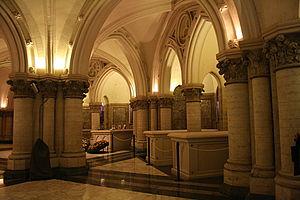
Crypte Royale de Notre-Dame de Laeken (Bruxelles), Belgique. Lieu de sépulture des souverains belges, de leurs épouses et de certains membres de la famile royale belge. Sépulture de Léopold III, d'Astrid et de Mary Lilian (dans le fond avec les photographies).
Léopold de Belgique, comte de Hainaut puis duc de Brabant, né au château de Laeken le 12 juin 1859 et mort au même lieu le 22 janvier 1869, prince de Saxe-Cobourg et Gotha et duc de Saxe est un membre de la maison royale de Belgique.
La crypte royale de la famille royale belge est le lieu où ont été inhumés les monarques du royaume de Belgique et leurs épouses ainsi que certains autres membres de la famille royale.